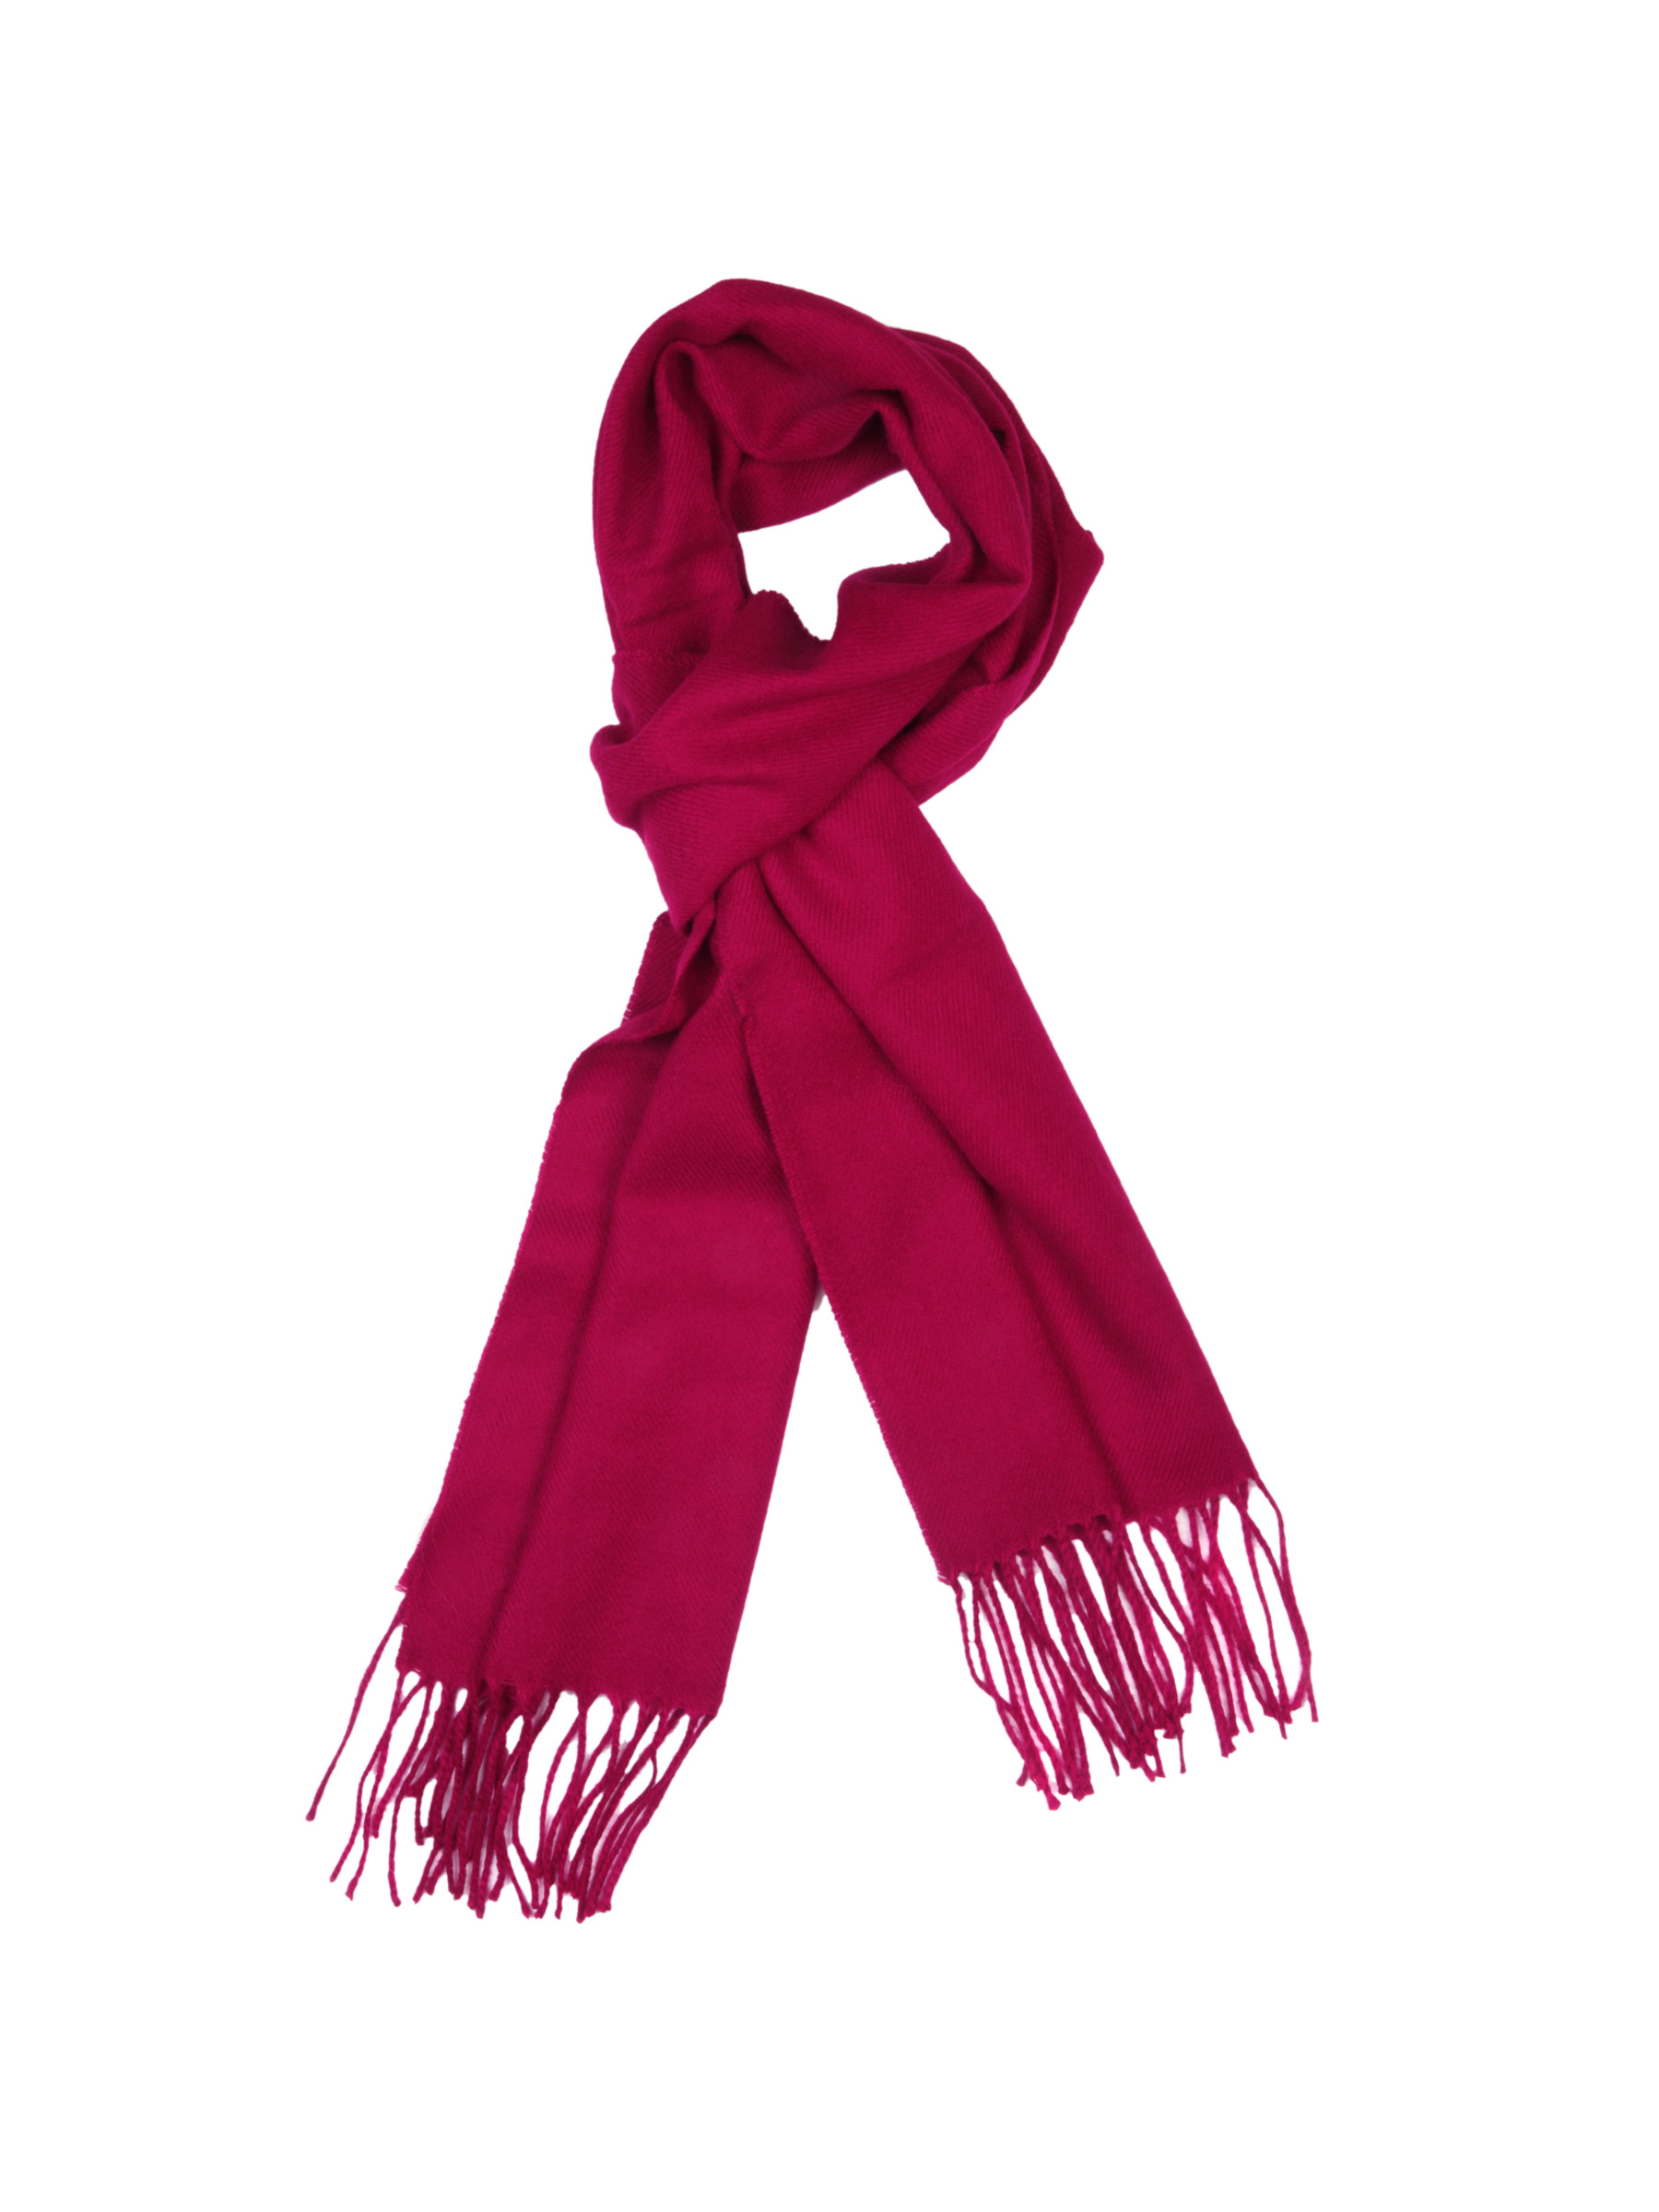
Lino Perros Men Red Scarf
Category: Accessories / Scarves / Scarves
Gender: Men
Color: Red
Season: Winter 2015
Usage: Casual